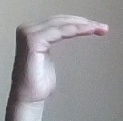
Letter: haa